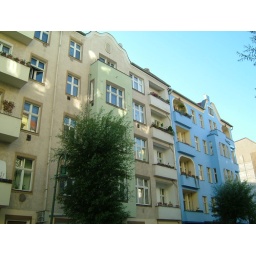
Colours, sun and clear sky in Berlin